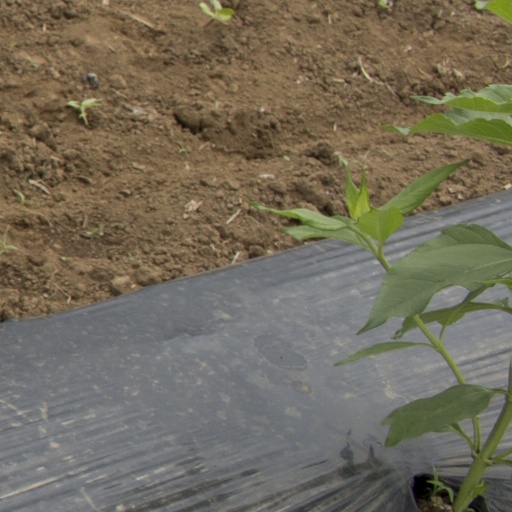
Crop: Jerusalem artichoke